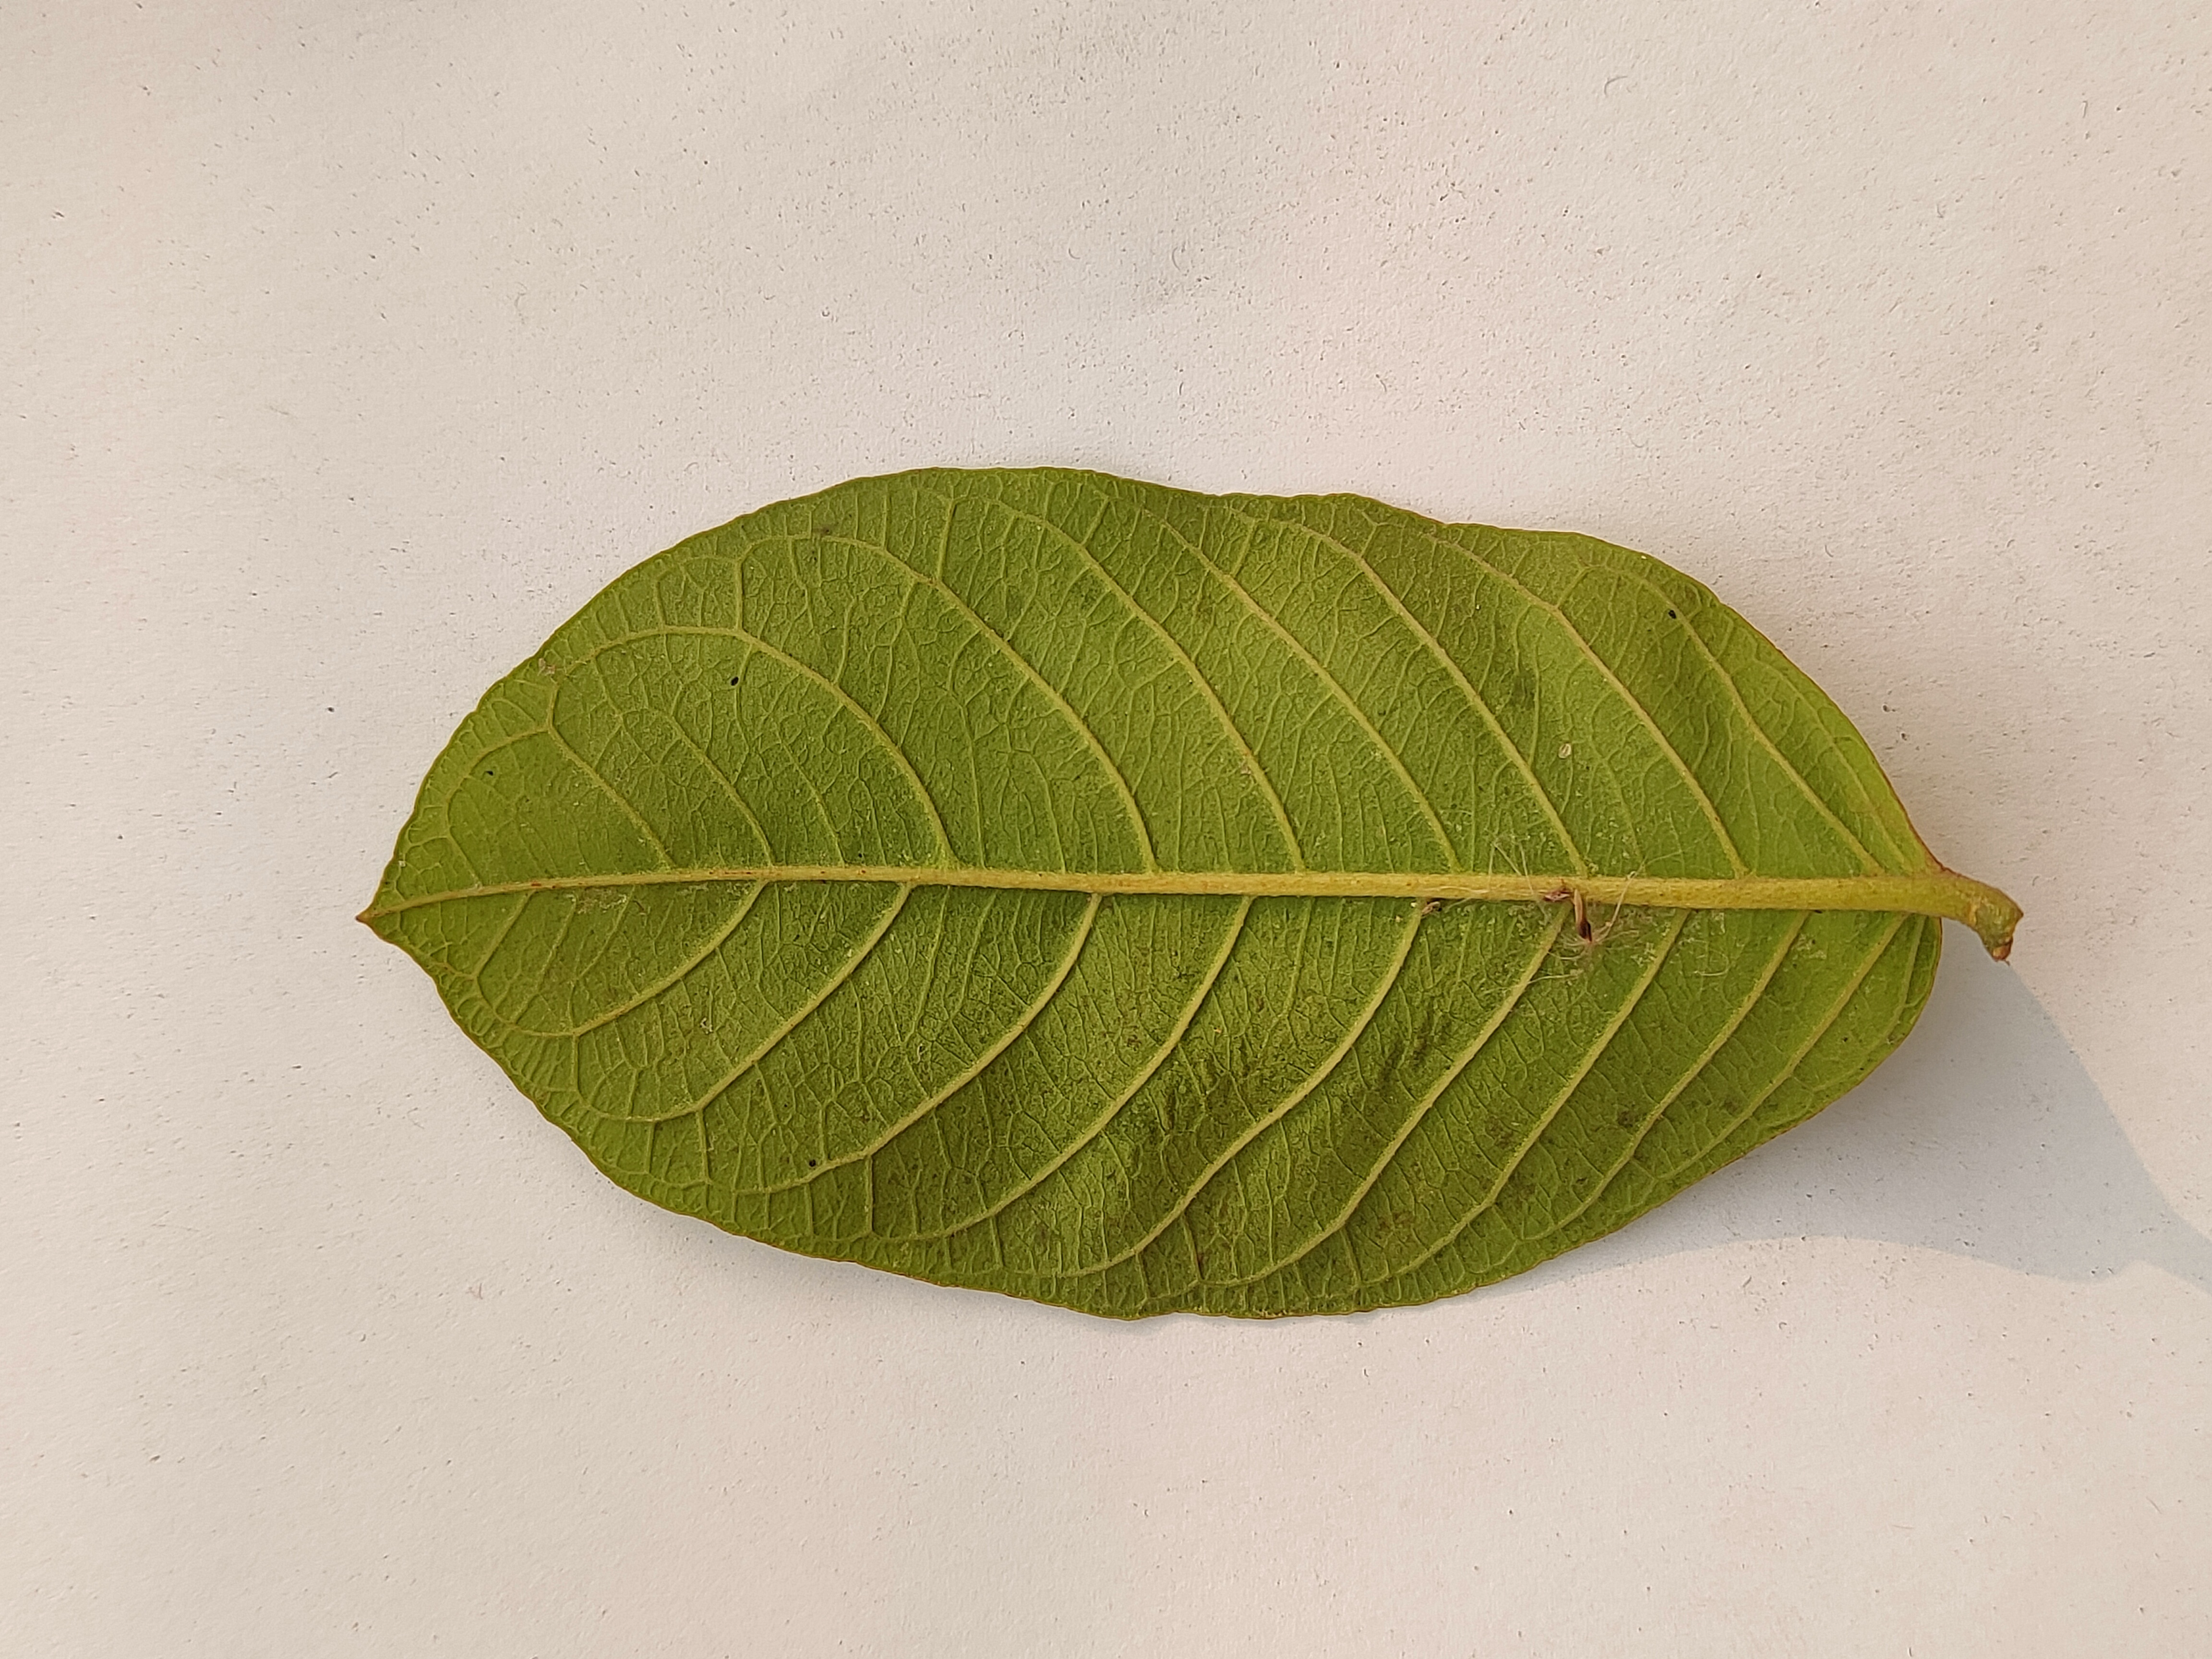
Leaf variety: Guava